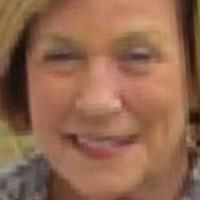
Age group: age 66-80